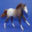
Label: horse